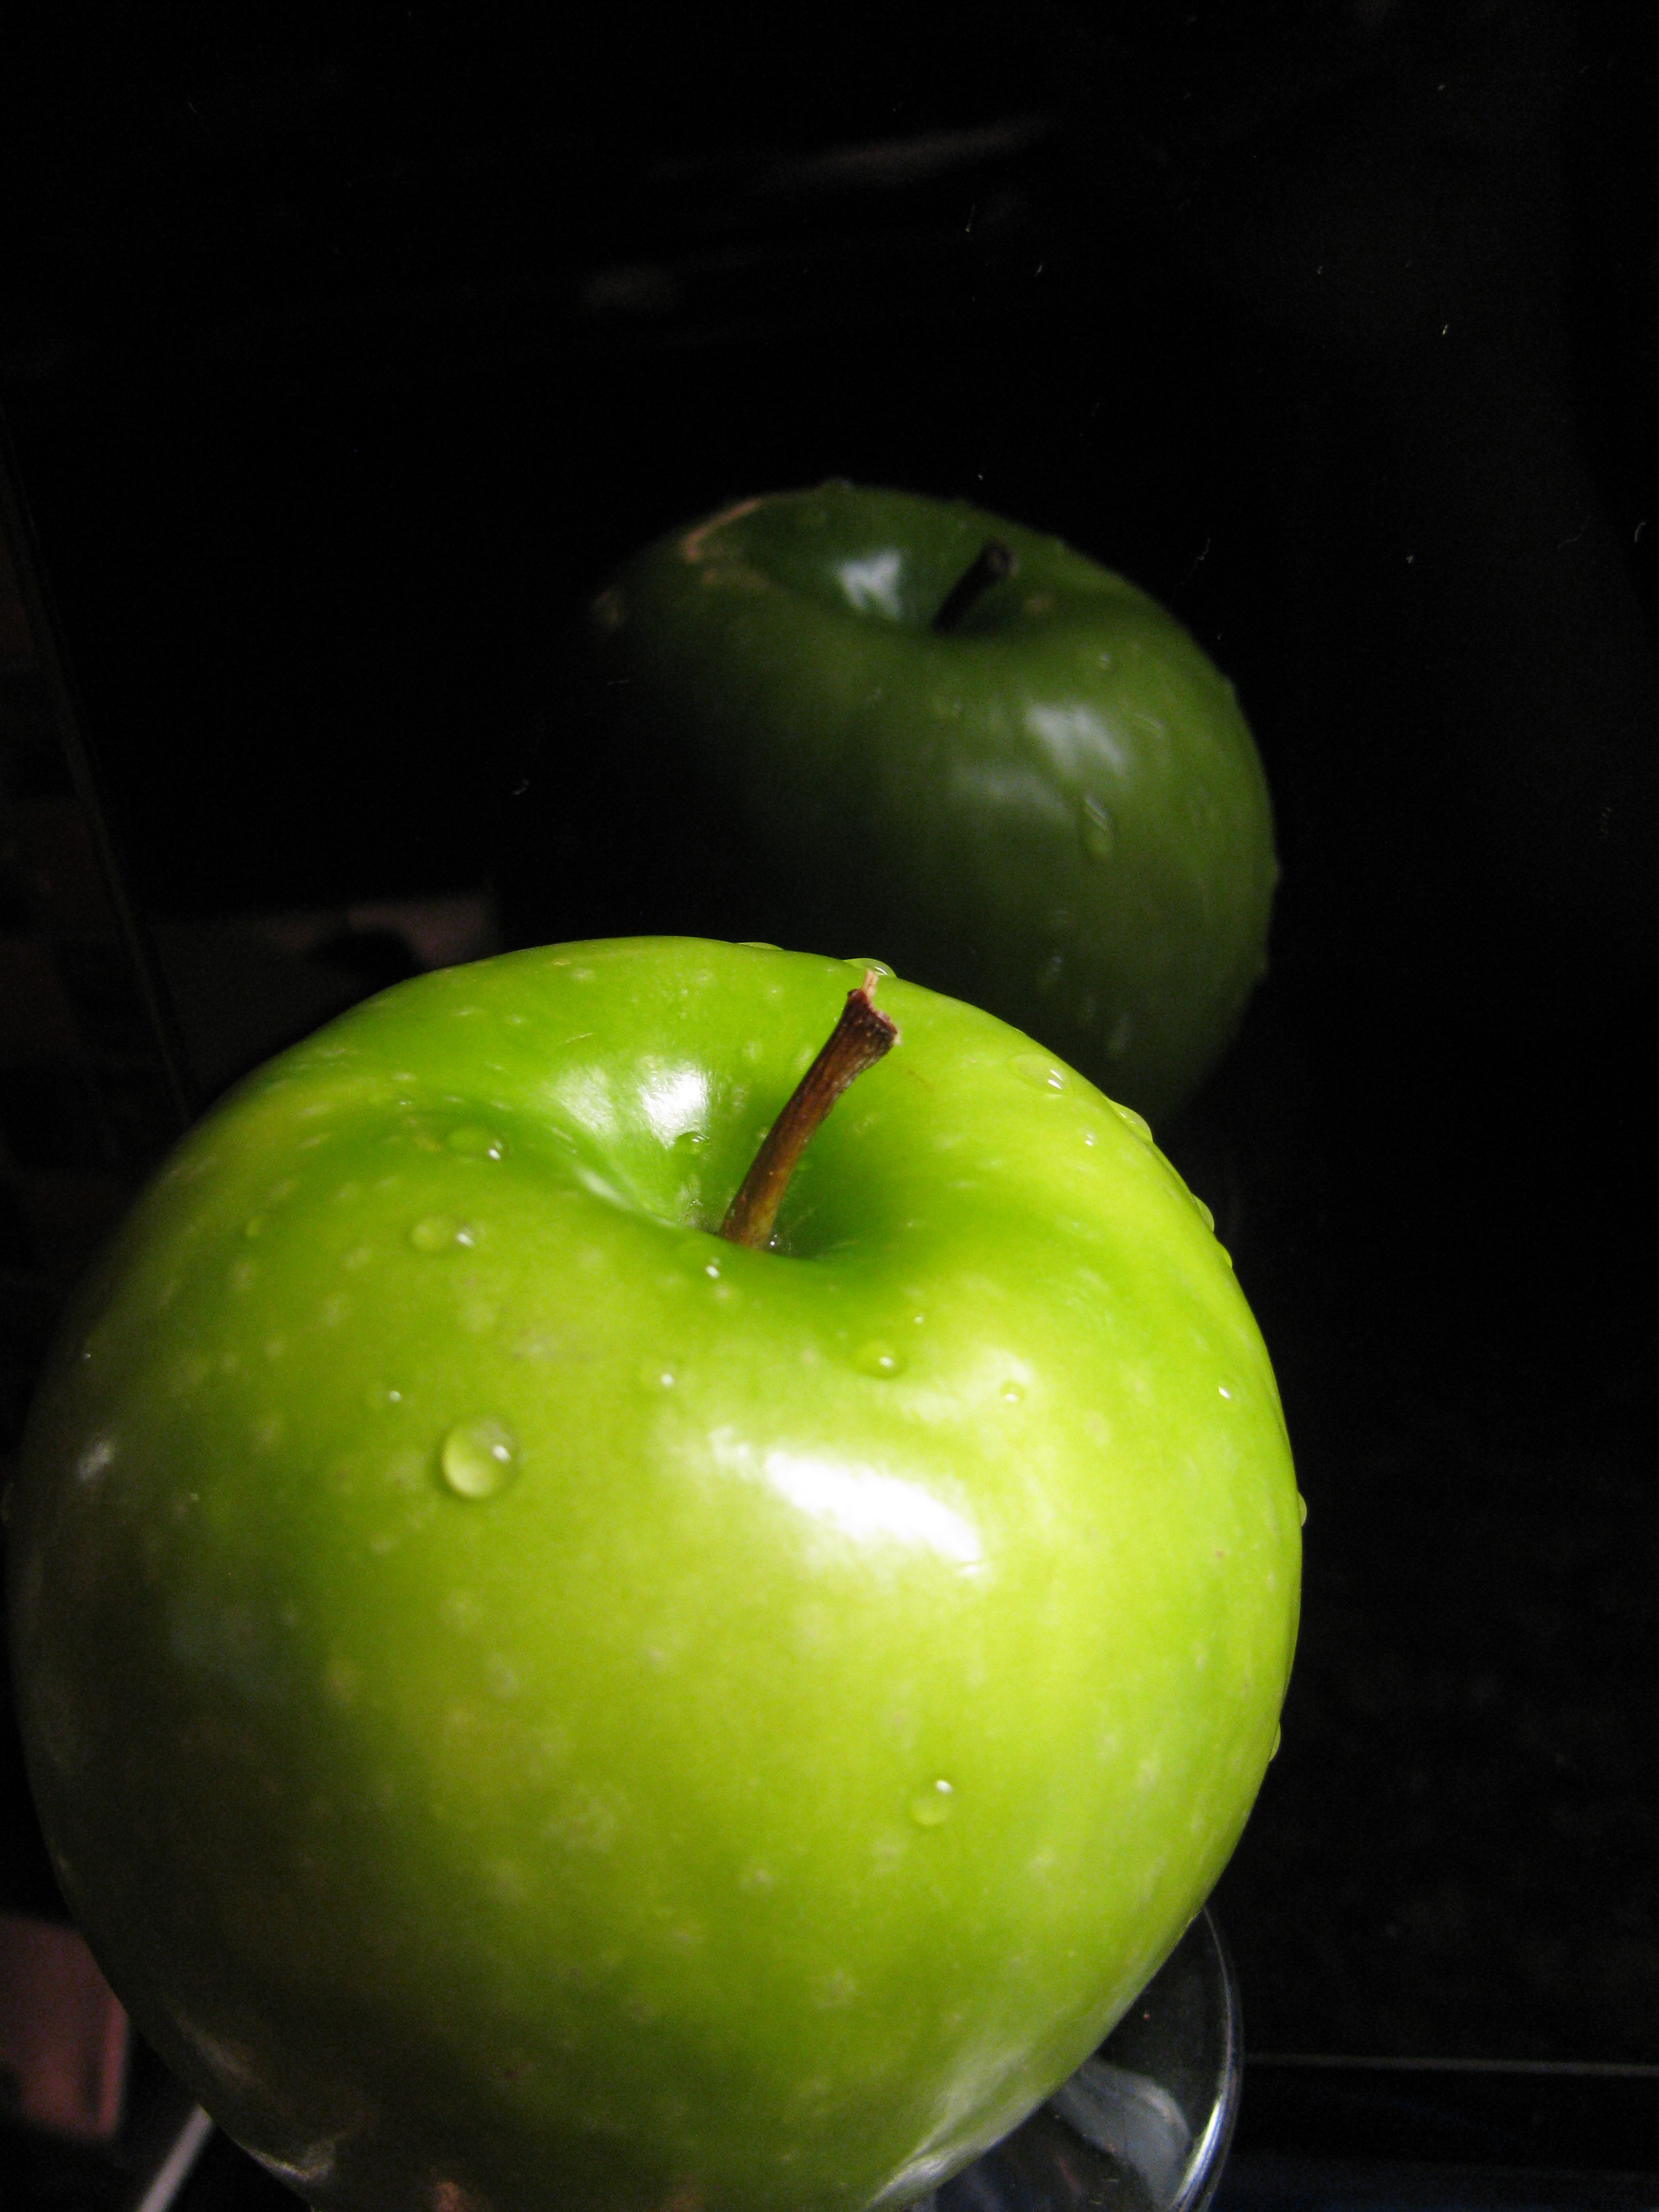
apple, plant, fruit, food, green, produce, fresh, juicy, healthy, delicious, liqueur, diet, green apple, flowering plant, rose family, still life photography, granny smith, land plant, manzana verde